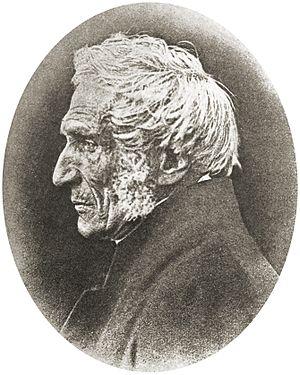
L'Université Bishop's est une université de langue anglaise de premier cycle située à Sherbrooke, arrondissement Lennoxville, dans la province de Québec.